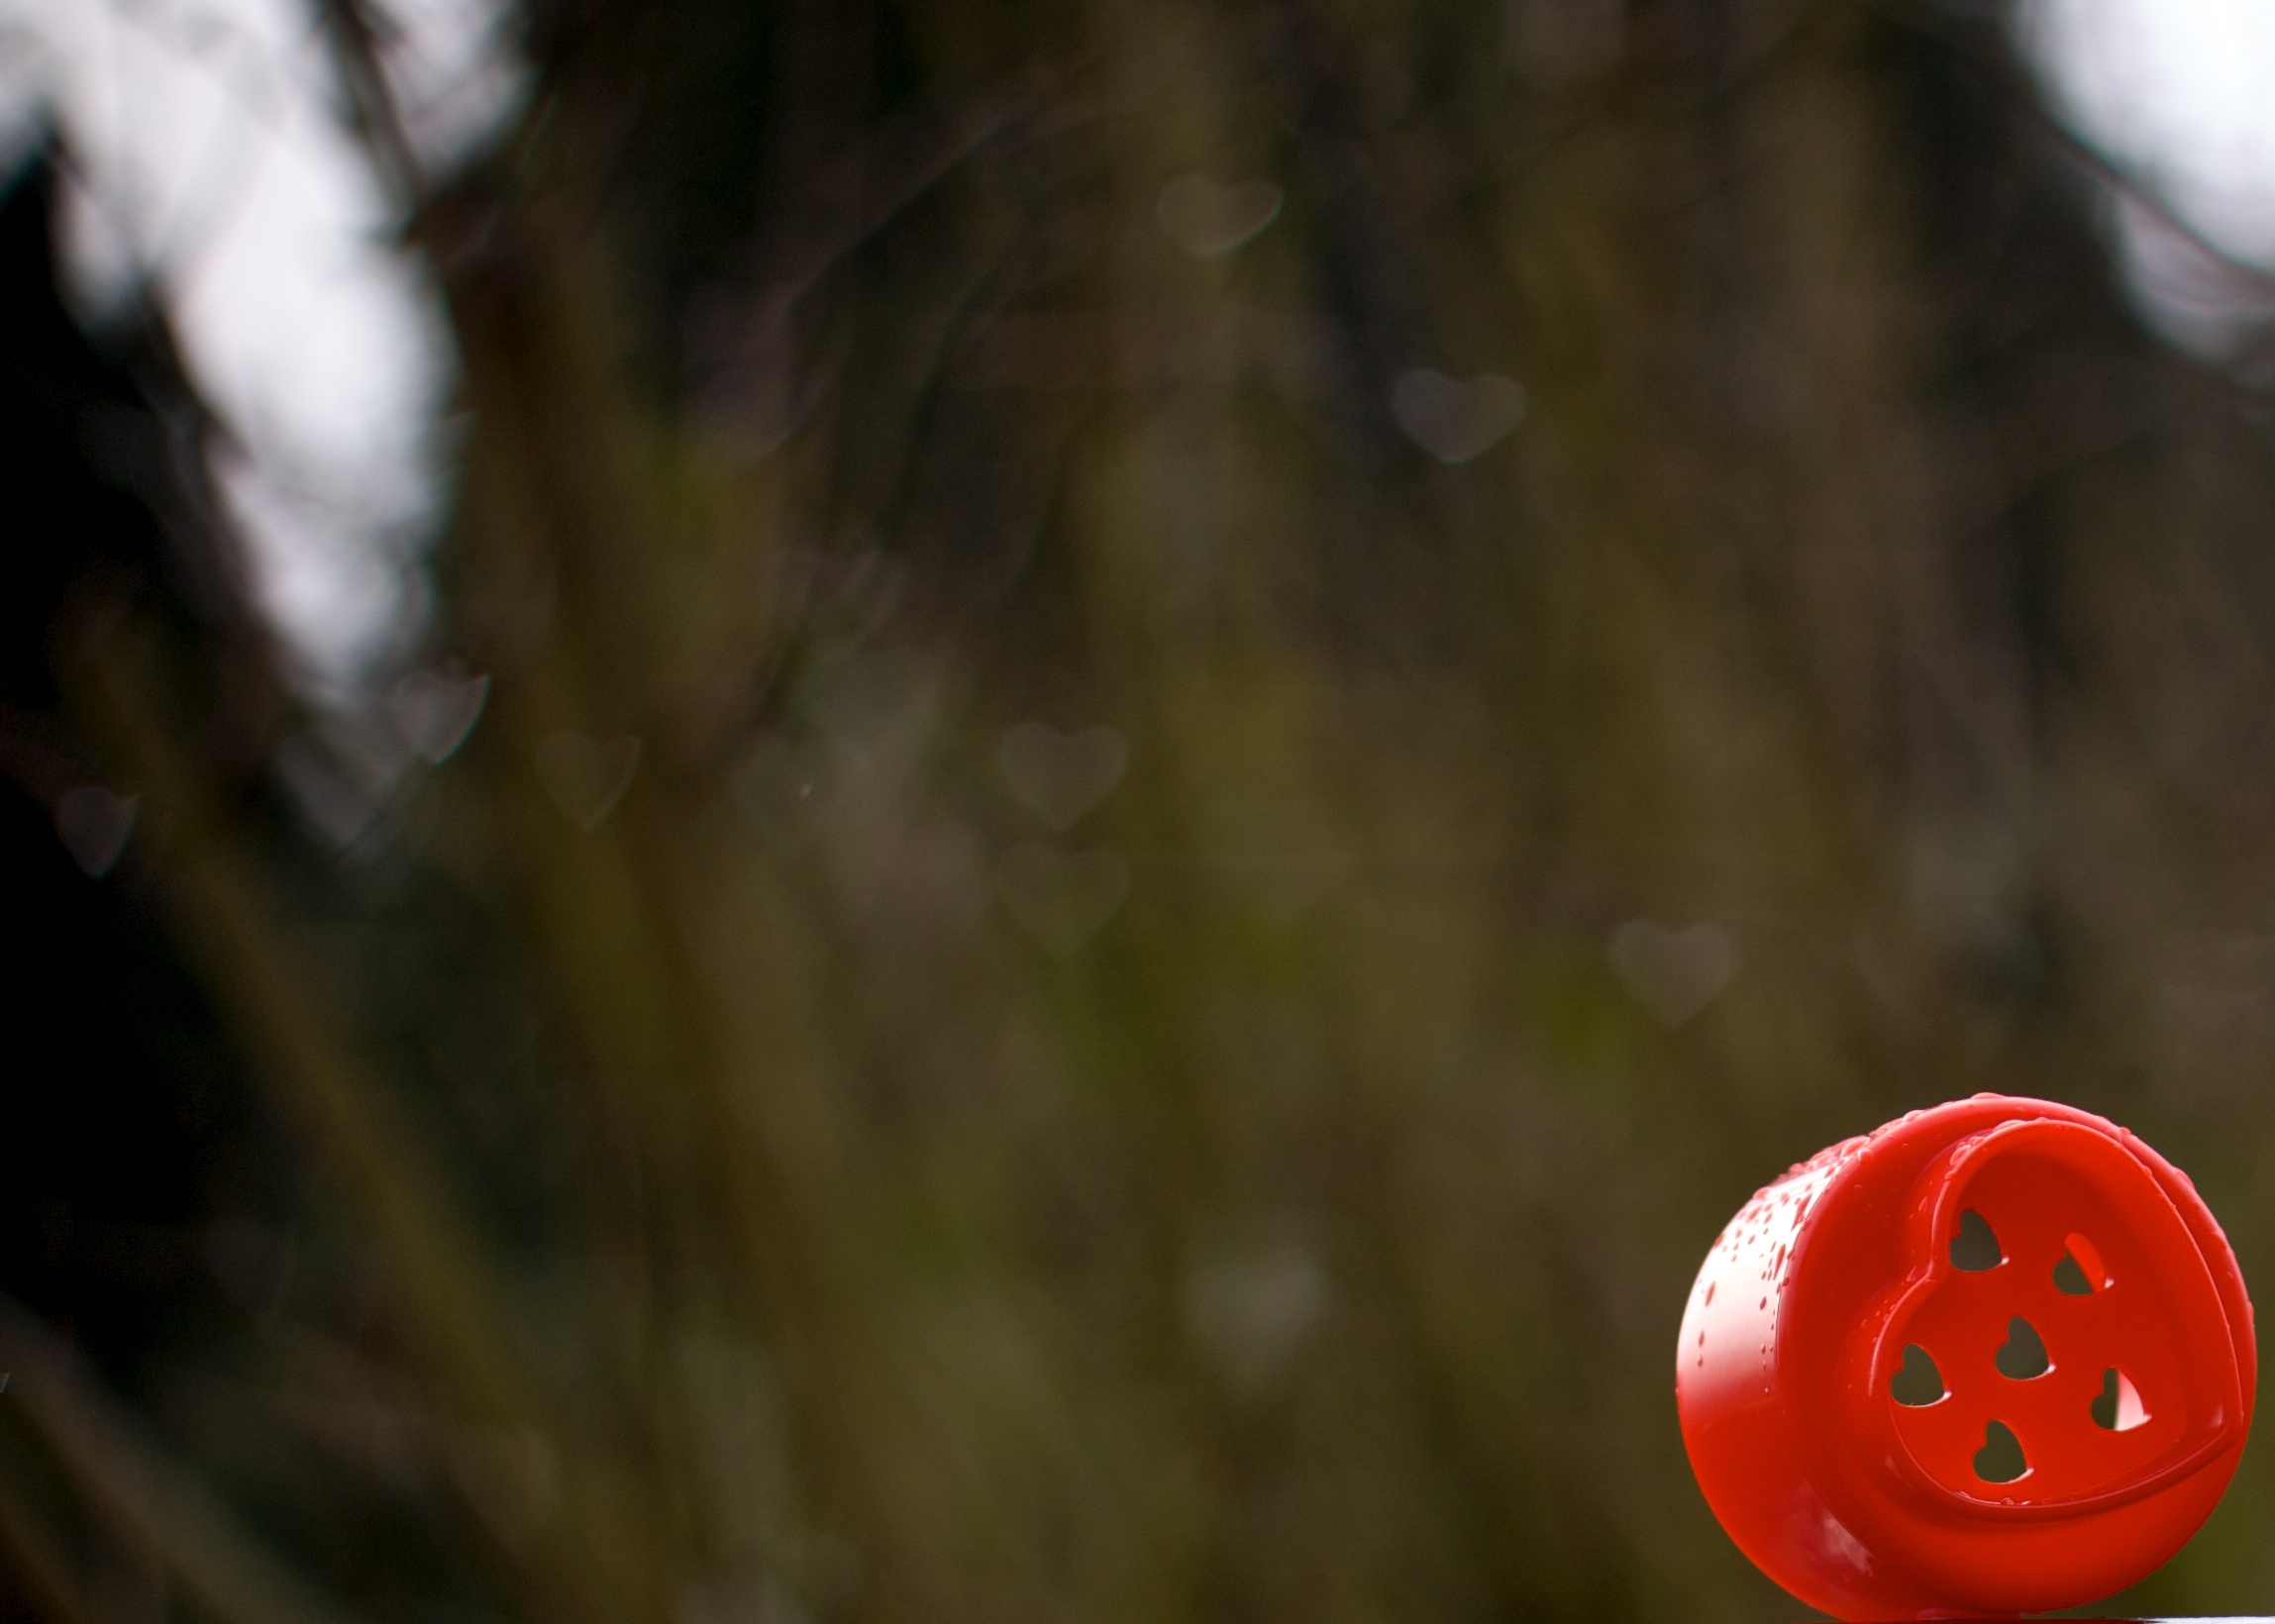
light, bokeh, plant, wood, photography, sunlight, leaf, flower, love, heart, red, autumn, close up, 50mm, sony, valentine, dof, a100, bokehcap, macro photography